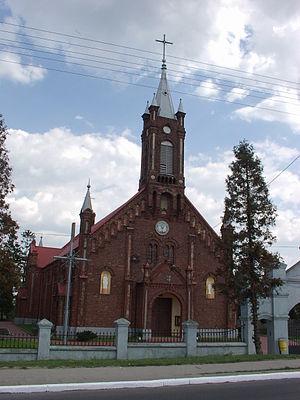
Stryków est une ville de Pologne dans la voïvodie de Łódź. C'est aussi le siège d'une commune mixte rurale-urbaine du même nom.